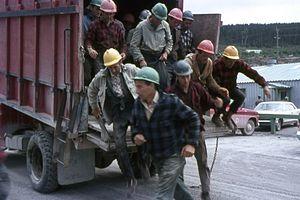
Ouvriers sur le chantier de Manic 5, barrage du complexe Manicouagan-Outardes - Québec - Canada 1968
La centrale Manic-5, la centrale Manic-5-PA et le barrage Daniel-Johnson constituent un aménagement hydroélectrique d'Hydro-Québec situé sur la Côte-Nord du Québec, sur la rivière Manicouagan, à 214 km au nord de la ville de Baie-Comeau.